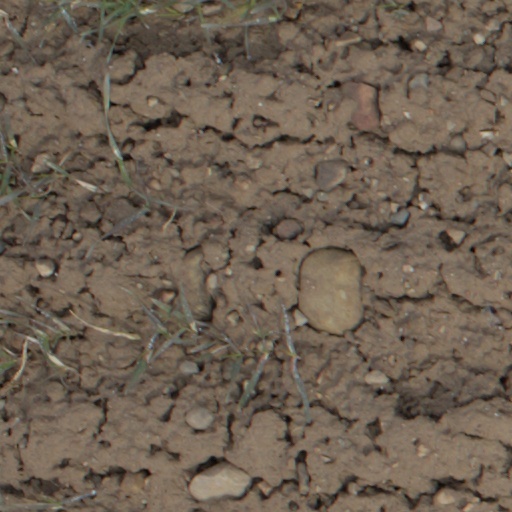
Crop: wheat